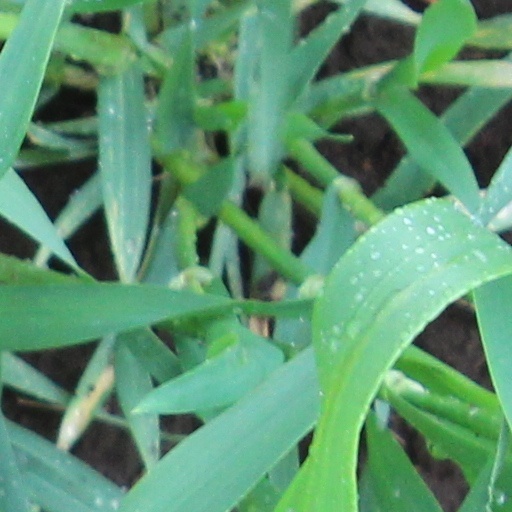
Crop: wheat